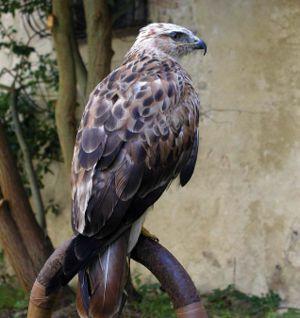
Étant donnée la grande taille du pays et les variétés climatiques dues à des facteurs divers les différences d'altitude, le niveau des précipitations et de l'évaporation, les types de sols etc. le territoire de l'Iran possède une grande quantité de biomes et de biotopes, ce qui revient à dire une importante variété dans la flore et la faune autochtone.